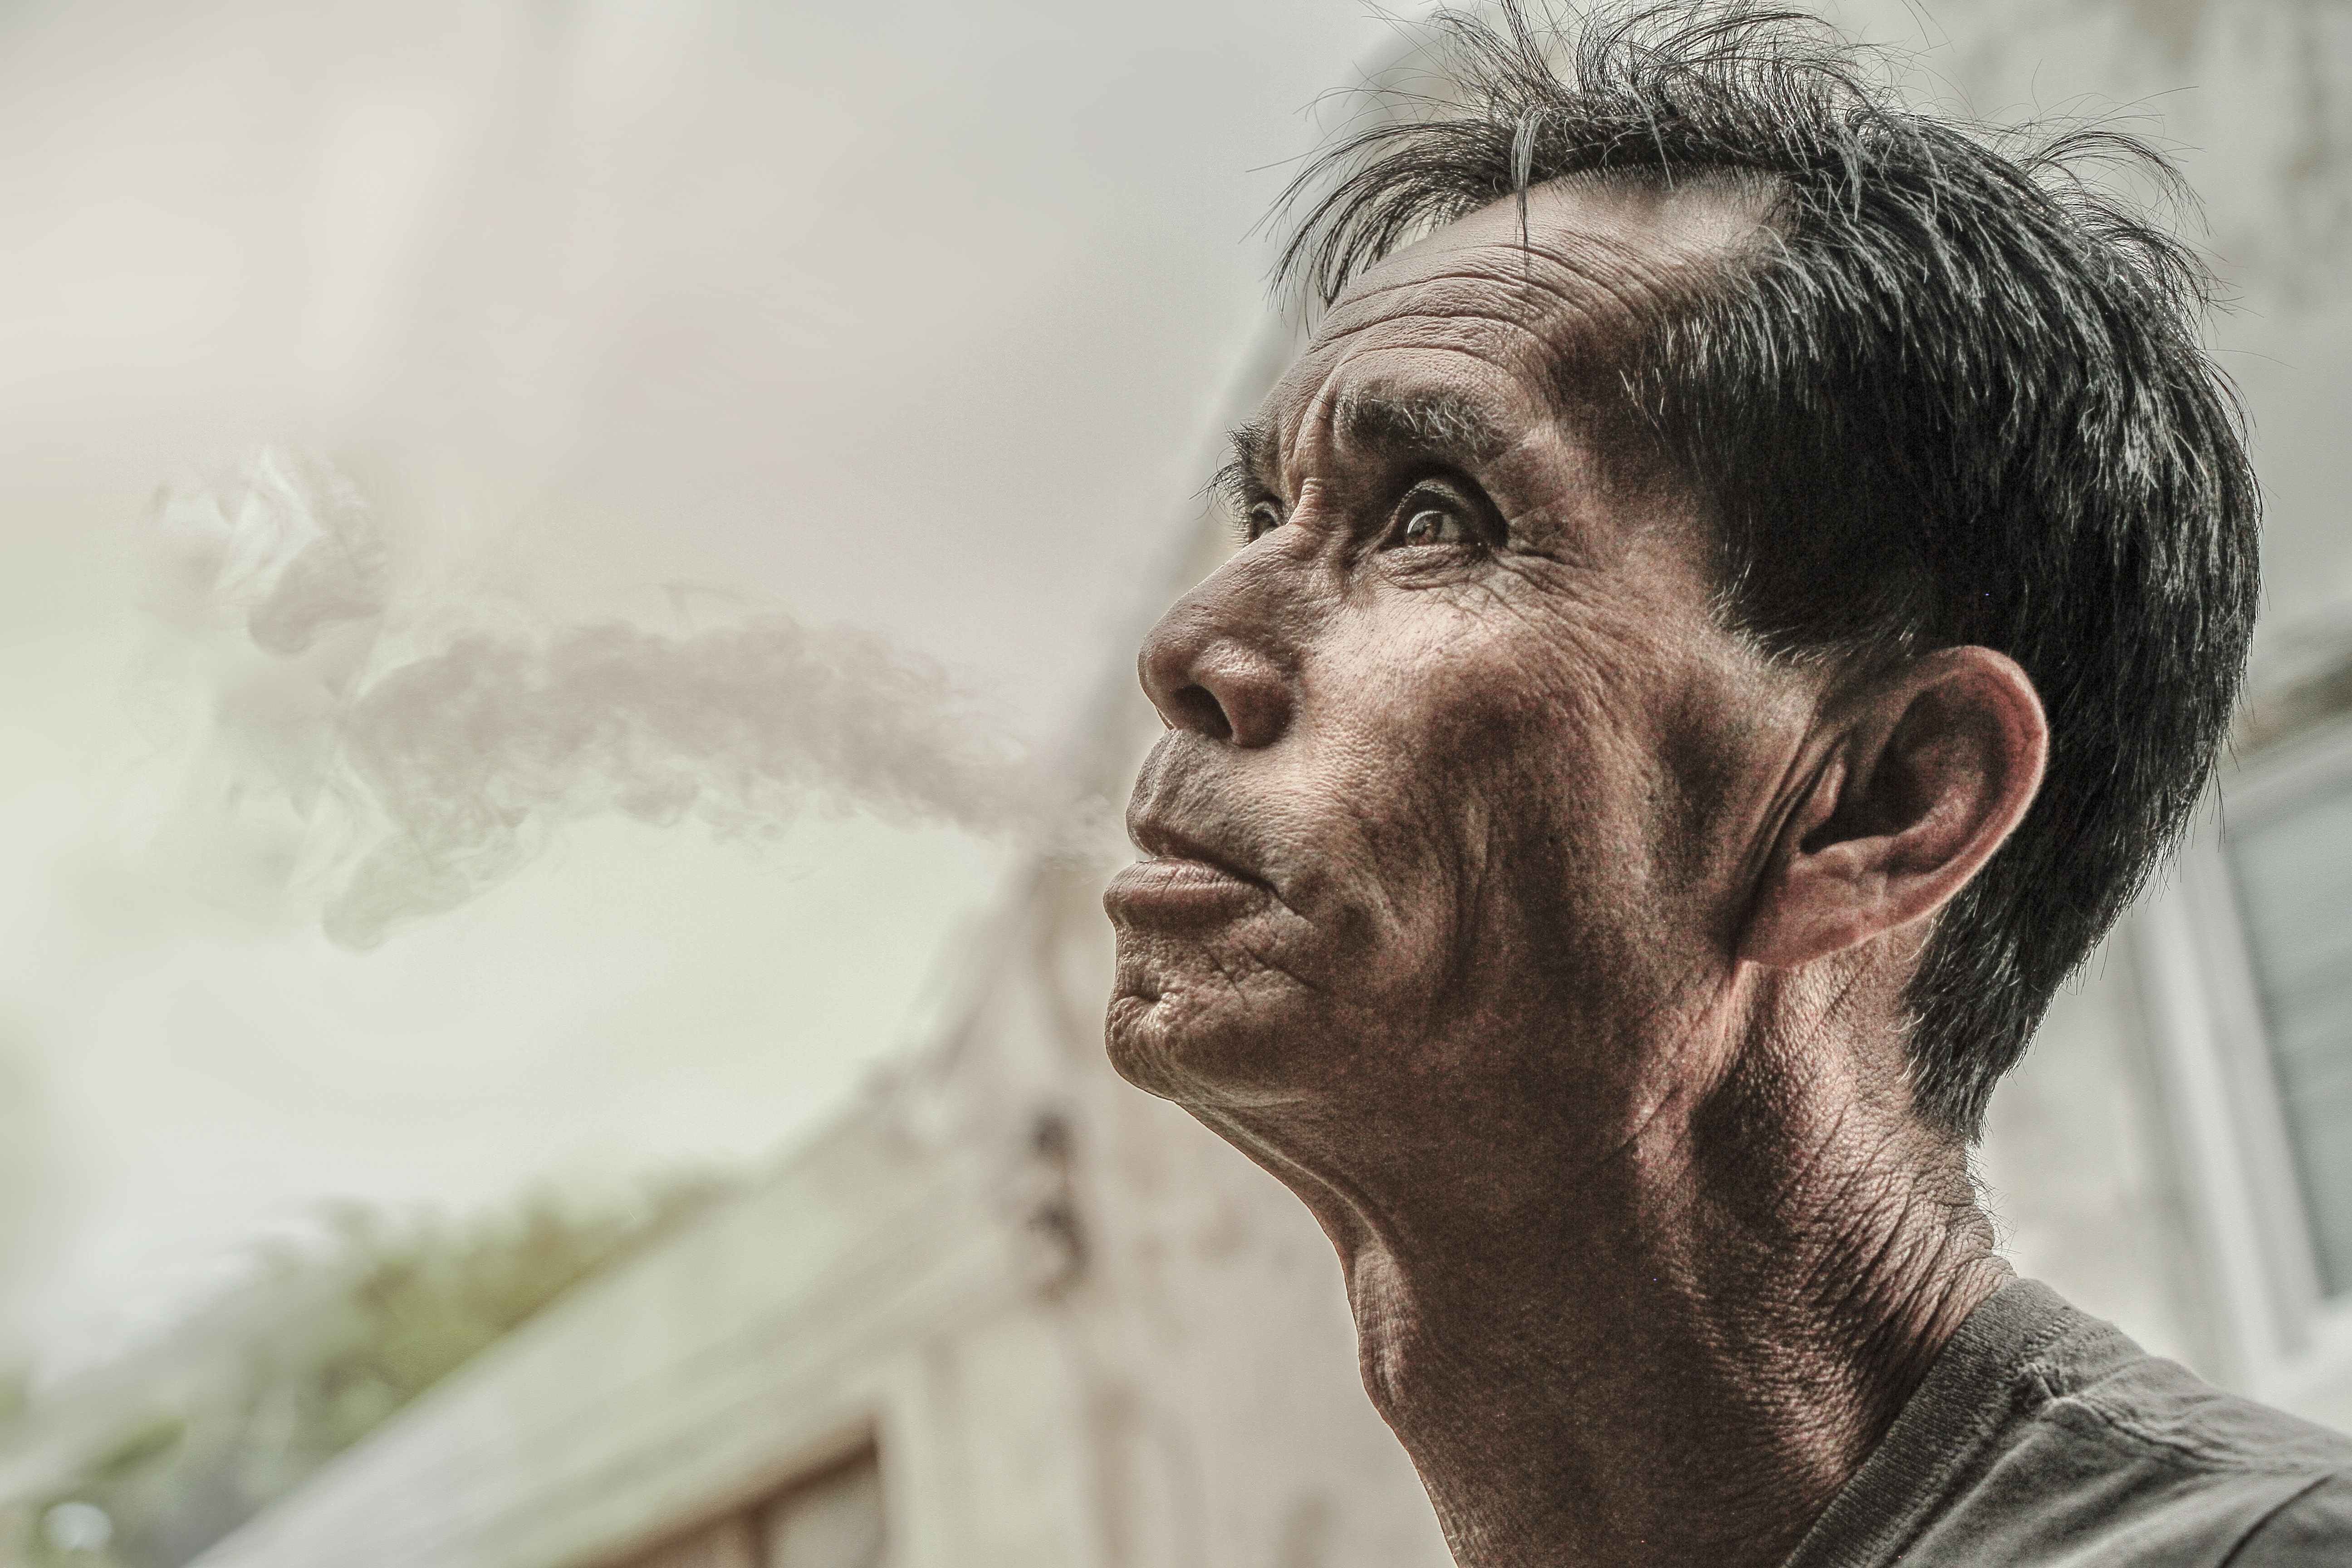
man, smoke, male, portrait, close up, face, drawing, head, photograph, emotion, miss, jesse, men's, facial hair, an unforgettable